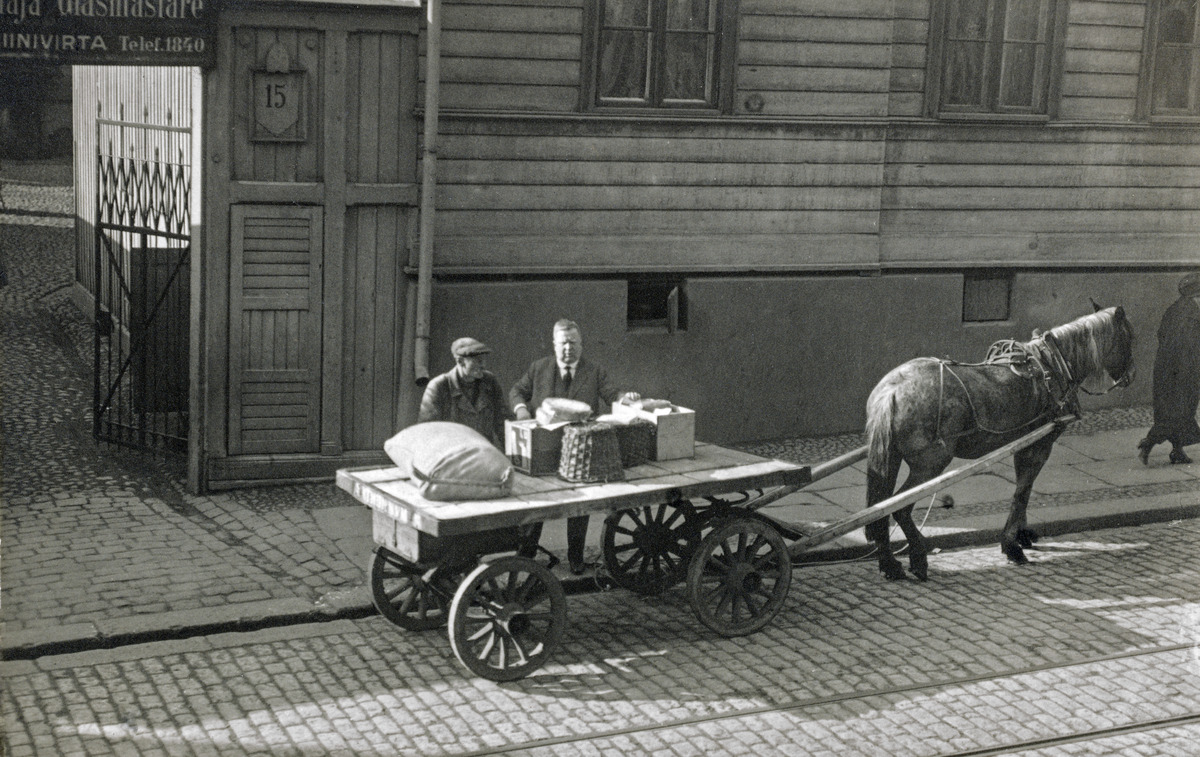
Kuorma-ajuri Eerikinkatu 15
sisällön kuvaus: Kuorma-ajuri Eerikinkatu 15:n edessä. Toinen mies on mahdollisesti Arthur Nymanin kauppaliikkeen edustaja. mustavalkoinen
Ajankohta: kuvausaika 1910 n
Paikka: Suomi, Uusimaa, Helsinki, Kamppi Helsinki, Eerikinkatu 15
Aiheet: kulkuneuvot, hevosajoneuvot, hevoset, ajurit, kuljetus